Hela (character)

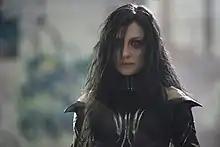
Cate Blanchett as Hela in "" (2017)

Hela appears in media set in the Marvel Cinematic Universe (MCU), portrayed by Cate Blanchett. This version is the daughter of Odin instead of Loki, and the first Asgardian to wield Mjolnir. Additionally, she is an agile yet formidable combatant who wields Necroswords and can summon various types of blades from within her cloak. Years prior, she helped Odin conquer the Nine Realms before he became alarmed by her ambitious and warmongering behavior. She was defeated in a battle that claimed all but one of the Valkyrie's lives and was trapped in an interdimensional prison in Hel, with Odin's life keeping her at bay.